Foreign policy of the Russian Empire

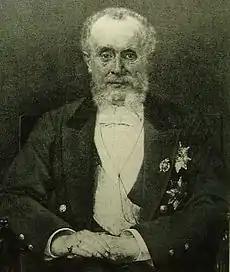
Nikolay Girs, foreign minister 1882-95

Rivalry between Britain and Russia grew steadily over Central Asia in the Great Game of the late 19th century. Russia desired warm-water ports on the Indian Ocean while Britain wanted to prevent Russian troops from gaining a potential invasion route to India. In 1885 Russia annexed part of Afghanistan in the Panjdeh incident, which caused a war scare. However Russia's foreign minister Nikolay Girs and its ambassador to London Baron de Staal set up an agreement in 1887 which established a buffer zone in Central Asia. Russian diplomacy thereby won grudging British acceptance of its expansionism. Persia was also an arena of tension, and was divided into spheres of influence without warfare.